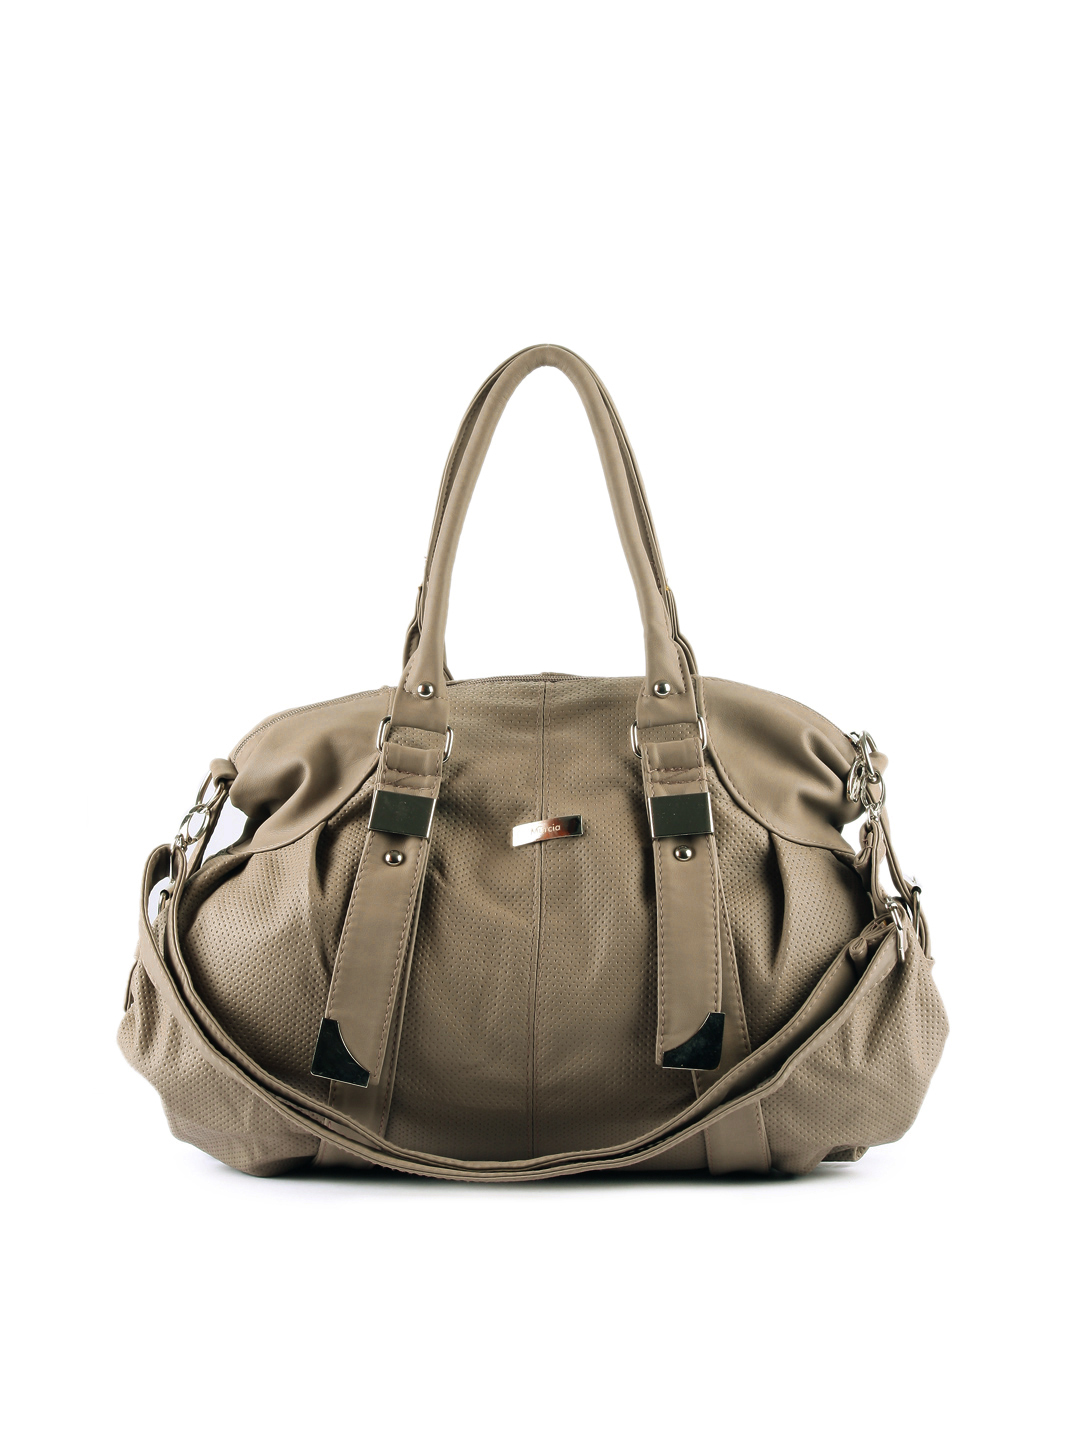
Murcia Women Casual Grey Handbag
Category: Accessories / Bags / Handbags
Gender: Women
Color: Grey
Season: Winter 2015
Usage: Casual